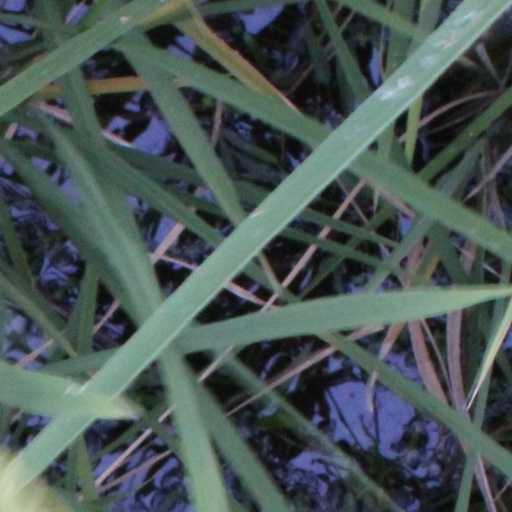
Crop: rice